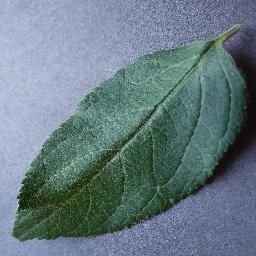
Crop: apple
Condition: healthy